DN-V Bufalo

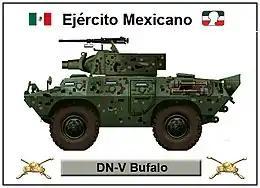
A DN-V Bufalo

The DN-V Búfalo (Buffalo) is a Mexican-made self-propelled 75 mm howitzer.